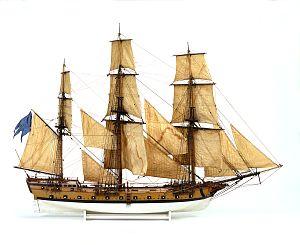
Un hemmema est un type de navire de guerre construit pour la flotte suédoise de l'archipel et la marine russe de la mer Baltique à la fin du |XVIIIᵉ et au début du XIXᵉ siècle. Le hemmema est initialement développé pour une utilisation contre la marine russe dans l'archipel finlandais et le long des côtes du Svealand et de la Finlande. Il a été conçu par l'architecte naval suédois Frédéric Henry de Chapman en collaboration avec Augustin Ehrensvärd, un officier d'artillerie devenu commandant de la flotte de l'archipel. Le hemmema est un bateau spécialisé pour une utilisation dans les eaux peu profondes et des passages étroits qui entourent les milliers d'îles et d'îlots s'étendant de la capitale suédoise Stockholm au golfe de Finlande.